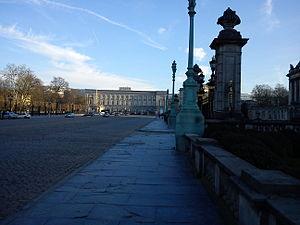
Palais des Académies, siège de l'Académie royale de Médecine de Belgique